Massacre of the Slavníks

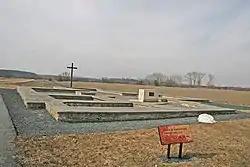
Site of the Slavník gord in Libice nad Cidlinou

The Massacre of the Slavníks was an act of violence during which Bohemian nobles of Boleslaus II, Duke of Bohemia slaughtered the members of the competing Slavník dynasty in Libice on 28 September 995. Only Soběslav, Adalbert, and their stepbrother Radim survived. According to older sources, this act was considered to be the event that brought about the founding of the Bohemian state. Other similar instances are reported during this same period of foundation, but no archaeological evidence of them exists.